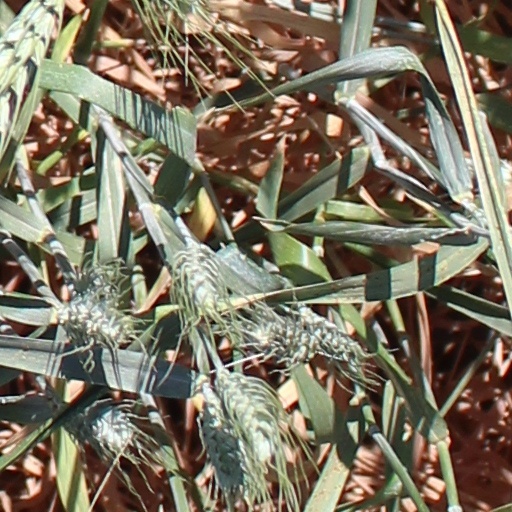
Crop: wheat